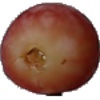
Label: Grape Pink 1